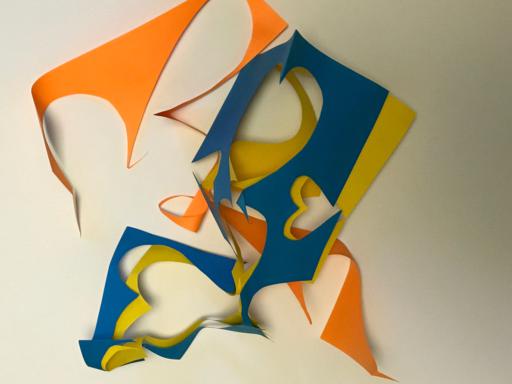
Waste category: paper